Jaws: The Revenge

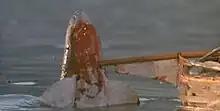
A frame from the sequence where the shark is destroyed, showing a shark model. Henry Millar was awarded for "Worst Visual Effects" at the 1987 Golden Raspberry Awards.

The special effects team, headed by Henry Millar, had arrived at South Beach, Nassau on January 12, 1987, almost a month before principal photography commenced there. In the official press release, Millar says that when he became involved "we didn't even have a script ... but as the story developed and they started telling us all what they wanted ... I knew this wasn't going to be like any other shark anyone had ever seen."